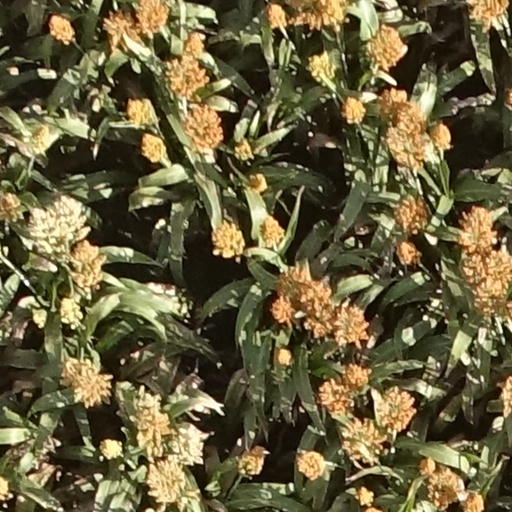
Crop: sorghum